Cocktail (2012 film)

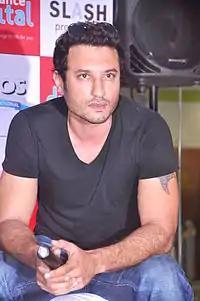
Director, Homi Adajania promoting "Cocktail", July 2012

"Cocktail" received positive reviews from critics, who praised the direction, soundtrack, humor, cinematography, costumes and the performances of the cast, with particular praise directed towards Padukone and Penty's performances,